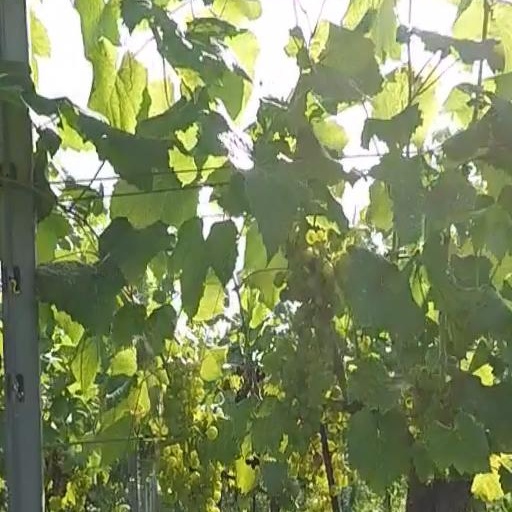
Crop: grape